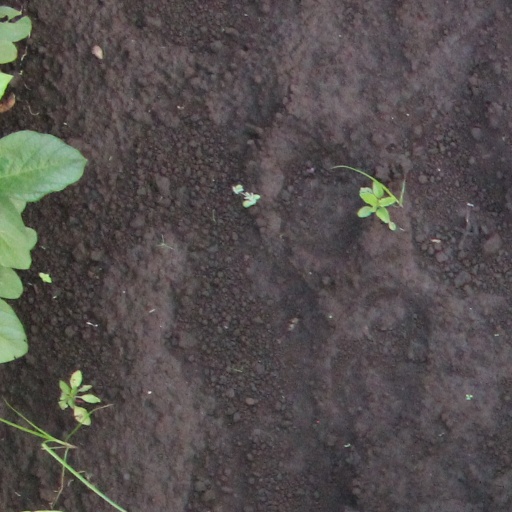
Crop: soybean